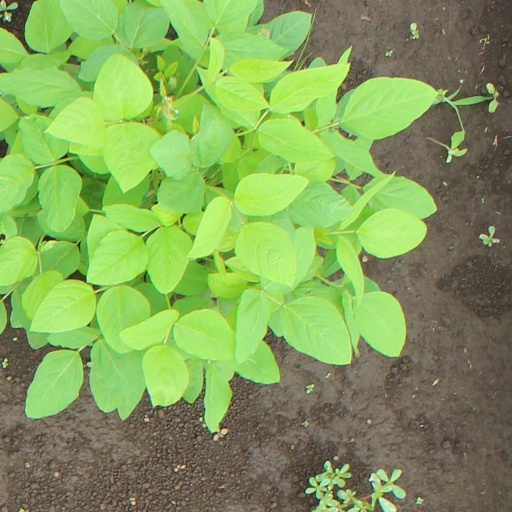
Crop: soybean